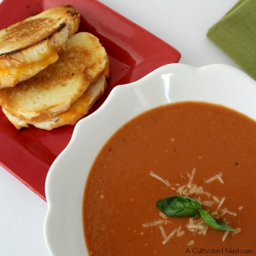
a bowl of hot soup on a cold day is heaven !